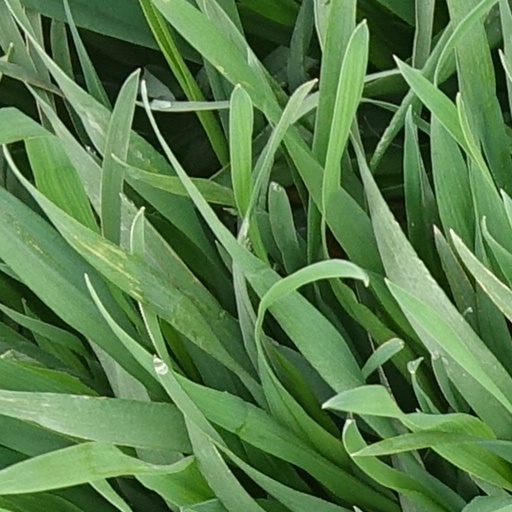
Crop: wheat